Matilda White Riley

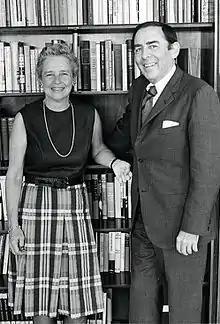
Matilda White Riley and husband, John Riley, Bowdoin College, 1972

Matilda White Riley was in charge of Social Science Research in the National Institute of Aging of the National Institutes of Health. She was one of the main chairpersons for the NIA, who was mostly in charge of the health and behavior. She was also the co-chair of the joint Alcohol, Drug Abuse, and Mental Health Administration (ADAMHA, now SAMSHA)and NIH Steering Committee for the Institute of Medicine's Project on Health and Behavior (1979–1982). She served as a spokesperson for the National Institute of Health (NIH) for behavioral and social science research, coordinating research programs and giving presentations for the institute. She is credited with founding the Behavioral and Social Research Program at the National Institute on Aging. She and her husband were co-presidents of the District of Columbia Sociological Society. From 1949 to 1960 she served as the Executive Officer of the American Sociological Association (ASA), and later became the 77th President of the Association. Matilda White Riley had a total of 16 books that she wrote by herself or edited with other authors. Riley continued her work through her later years, she began focusing on age segregation and solutions to attain age integration. In 2016, the Office of Behavioral and Social Sciences at the National Institutes of Health announced the Matilda White Riley Early Stage Investigator Honors program.